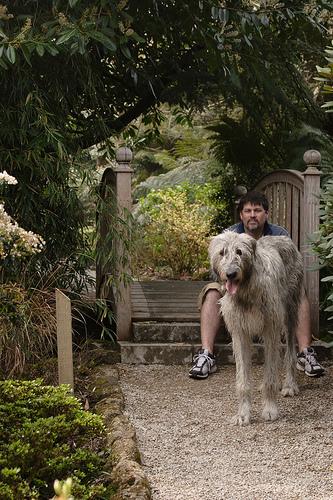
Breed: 224-n000039-Irish_wolfhound